New York State Route 304

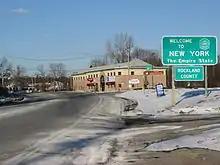
South end of NY 304 at the New Jersey–New York state line in Pearl River

NY 304 begins as a two-lane surface road at the New Jersey–New York border in Pearl River. South of the border is Montvale in Bergen County, in which NY 304 continues as County Route 503 (CR 503), known as Kinderkamack Road in Bergen County. From its southern terminus at the state border to its interchange with Washington Ave about a half a mile up, it is also known as Pearl Street. NY 304 quickly becomes a four-lane surface road intersecting CR 33 and CR 30 in Pearl River. CR 33 provides a link to the downtown business district of Pearl River via Central Avenue. After its intersection with CR 30, NY 304 becomes a four-lane freeway. The freeway has interchanges with Crooked Hill Road (northbound only) and CR 33 (Middletown Road) in Pearl River and NY 59 in Nanuet. The latter exit indirectly connects NY 304 with the PIP and the New York State Thruway (Interstate 87 or I-87 and I-287).